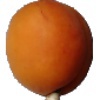
Label: Apricot 1